The Hero of Every Girl's Dream

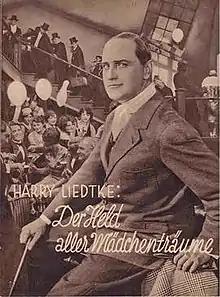

The Hero of Every Girl's Dream (German: Der Held aller Mädchenträume) is a 1929 German silent film directed by Robert Land and starring Harry Liedtke, Betty Bird and Hermine Sterler.